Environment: real
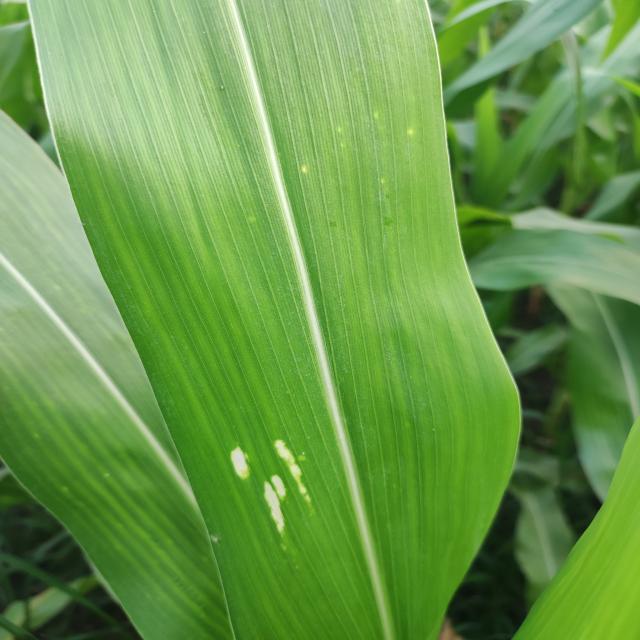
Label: northern_corn_leaf_blight